Johan Gustaf Sandberg

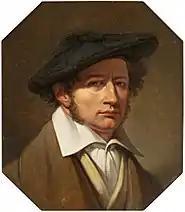
Self-portrait (date unknown)

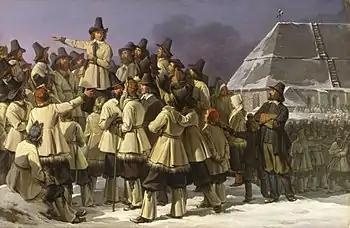
"Gustav Vasa Speaks to the Dalecarlians at Mora" (1836)

Johan Gustaf Sandberg (13 May 1782 – 26 June 1854) was a Swedish painter. He was foremost a history painter and used settings from Norse mythology and Swedish history. His most widely known work in this area are his frescoes in Uppsala Cathedral that depict the Swedish king Gustav Vasa. In addition to his history paintings, Sandberg painted a number of portraits.